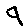
Label: 9